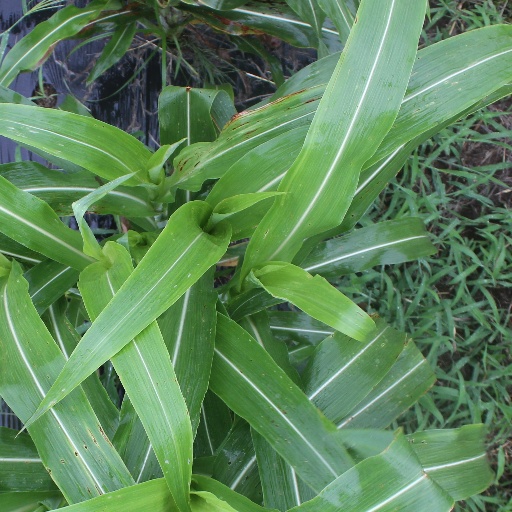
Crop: sorghum